Guild Park and Gardens

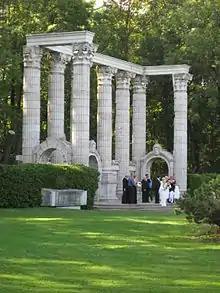
The Greek Theatre is an open-air theatre, built from the remnants of a Bank of Toronto.

The park is managed by Toronto Parks, on land that is the property of the Toronto and Region Conservation Authority. It was formerly known as "'Guild Inn"". It became a park after the Guild Inn and its property was bought by Metropolitan Toronto and the Government of Ontario in 1978 from Rosa Hewetson Clark and Spencer Clark. The Inn continued to operate until it closed in 2001. It was managed by various hotel management companies, including Delta Hotels, Canadian National Railway and others. It was first the "Ranelagh Park" estate of Col. Harold Bickford, then it became the China Mission Seminary, and the "Cliff Acres" estate of Richard Look, before it was bought in 1932 by Rosa Hewetson, who, along with her husband Spencer Clark converted it to "The Guild of all Arts" artists' colony and inn. During World War II and for a period afterward, it was used by the Government of Canada.